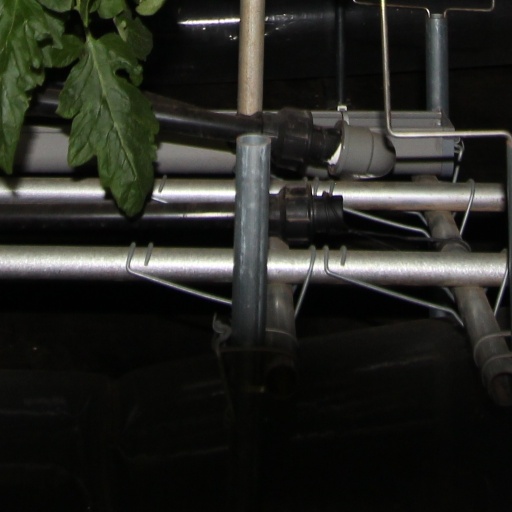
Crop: tomato